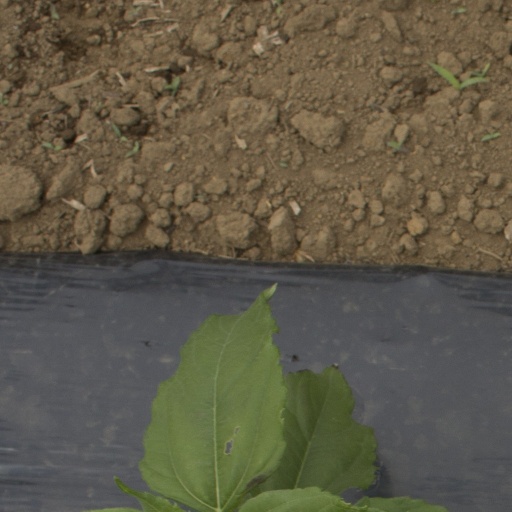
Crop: Jerusalem artichoke